Sky position (RA, Dec in degrees): 344.081, 0.4284
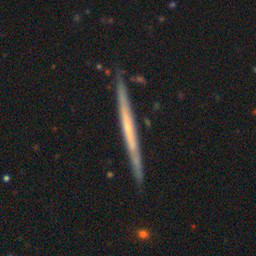
Galaxy morphology: Edge-on Galaxies without Bulge